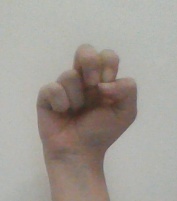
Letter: gaaf